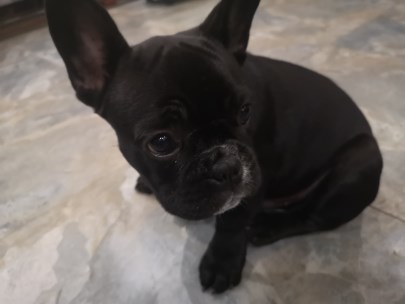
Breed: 1121-n000002-French_bulldog